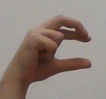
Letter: thal